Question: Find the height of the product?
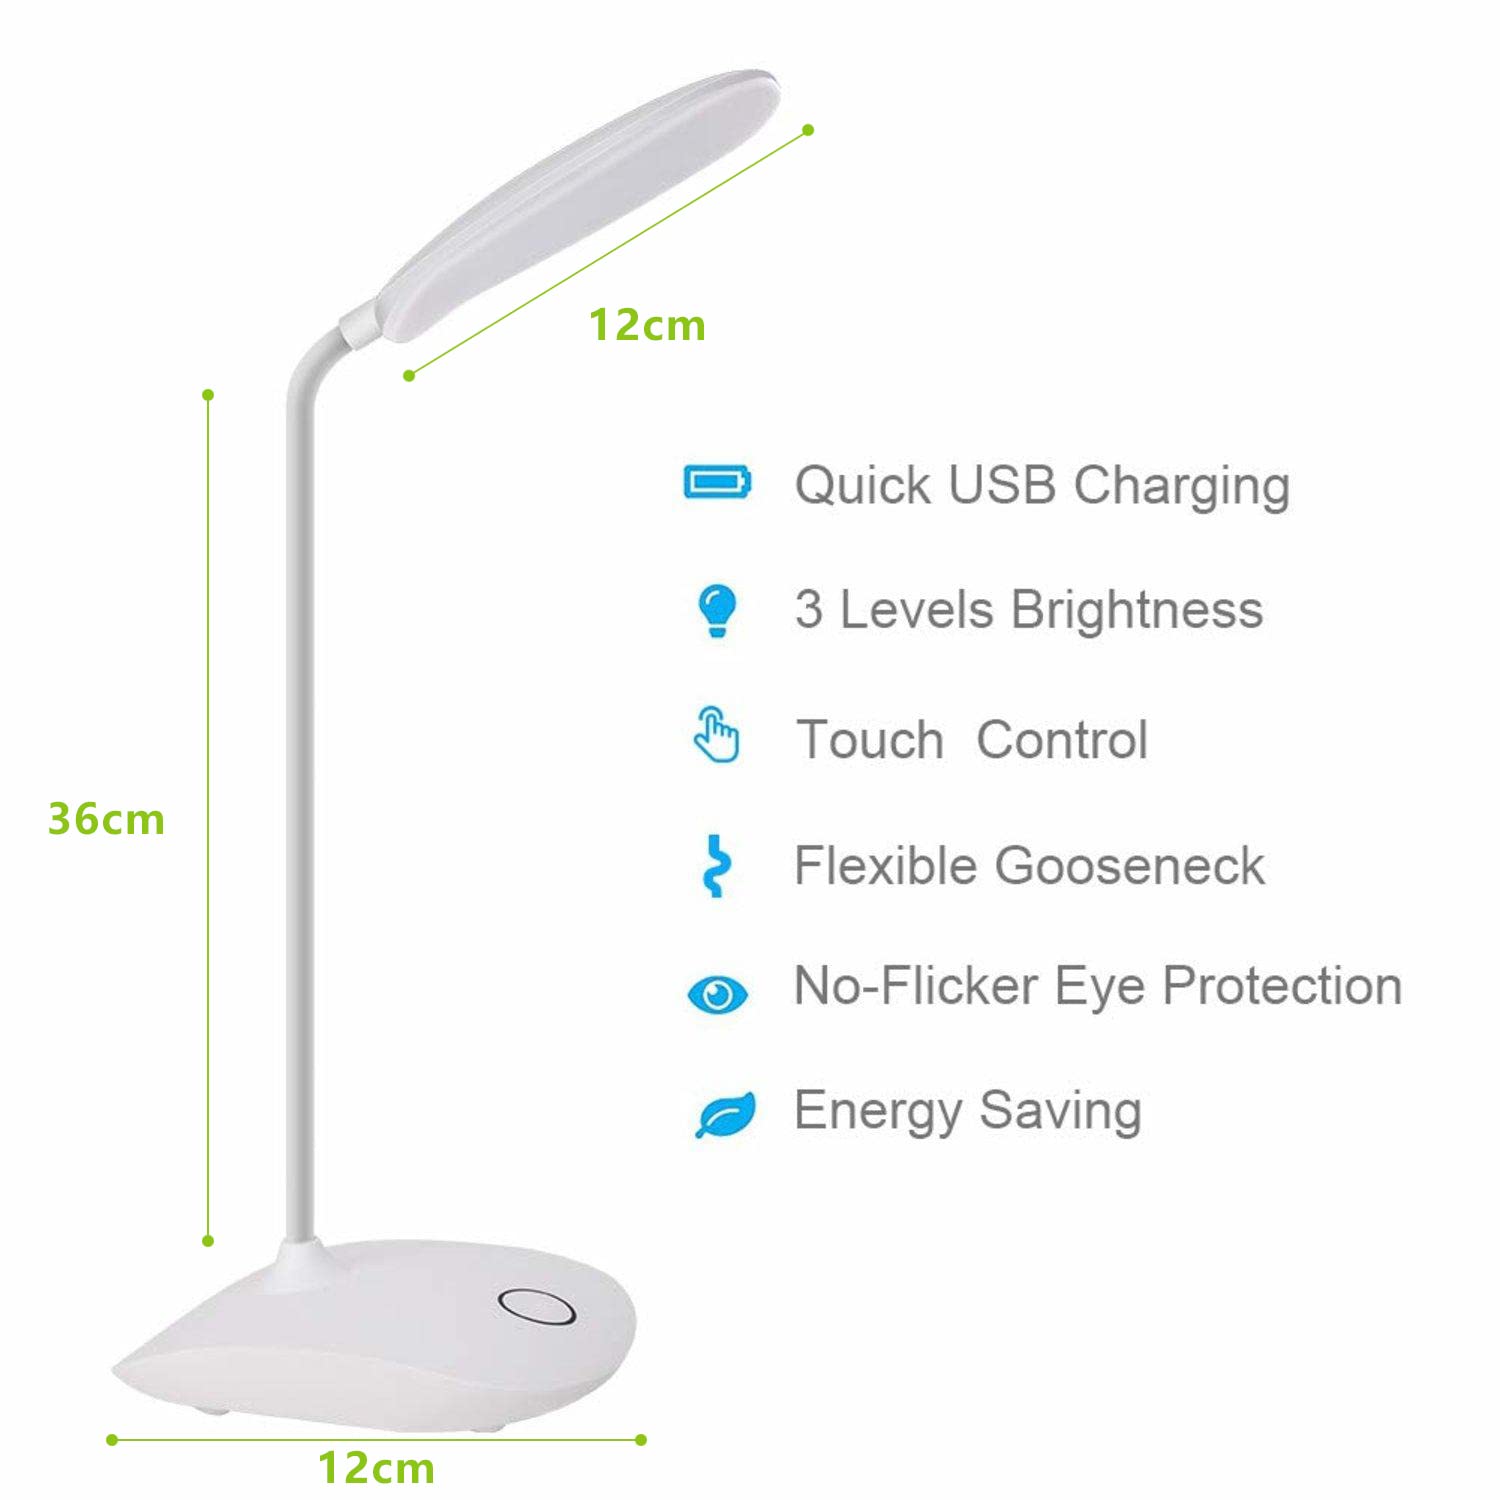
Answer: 36.0 centimetre